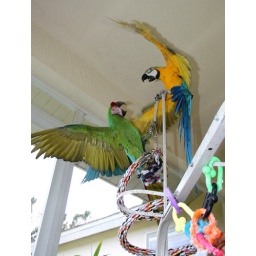
photos by missi bellande bird sitting cash (4)